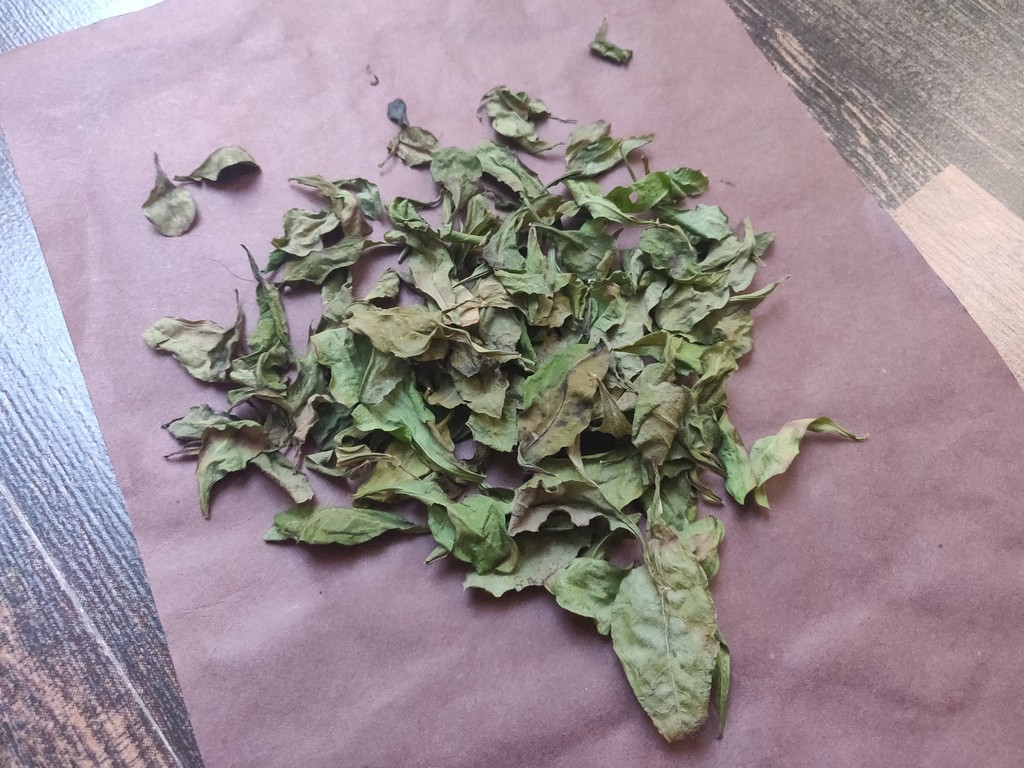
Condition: Dried
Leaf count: multiple
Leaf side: unknown